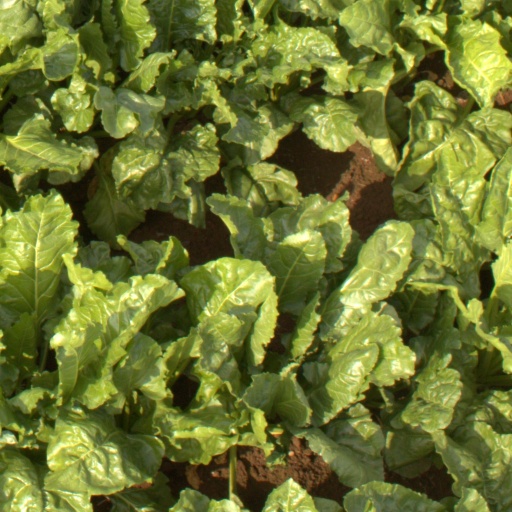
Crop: sugar beet